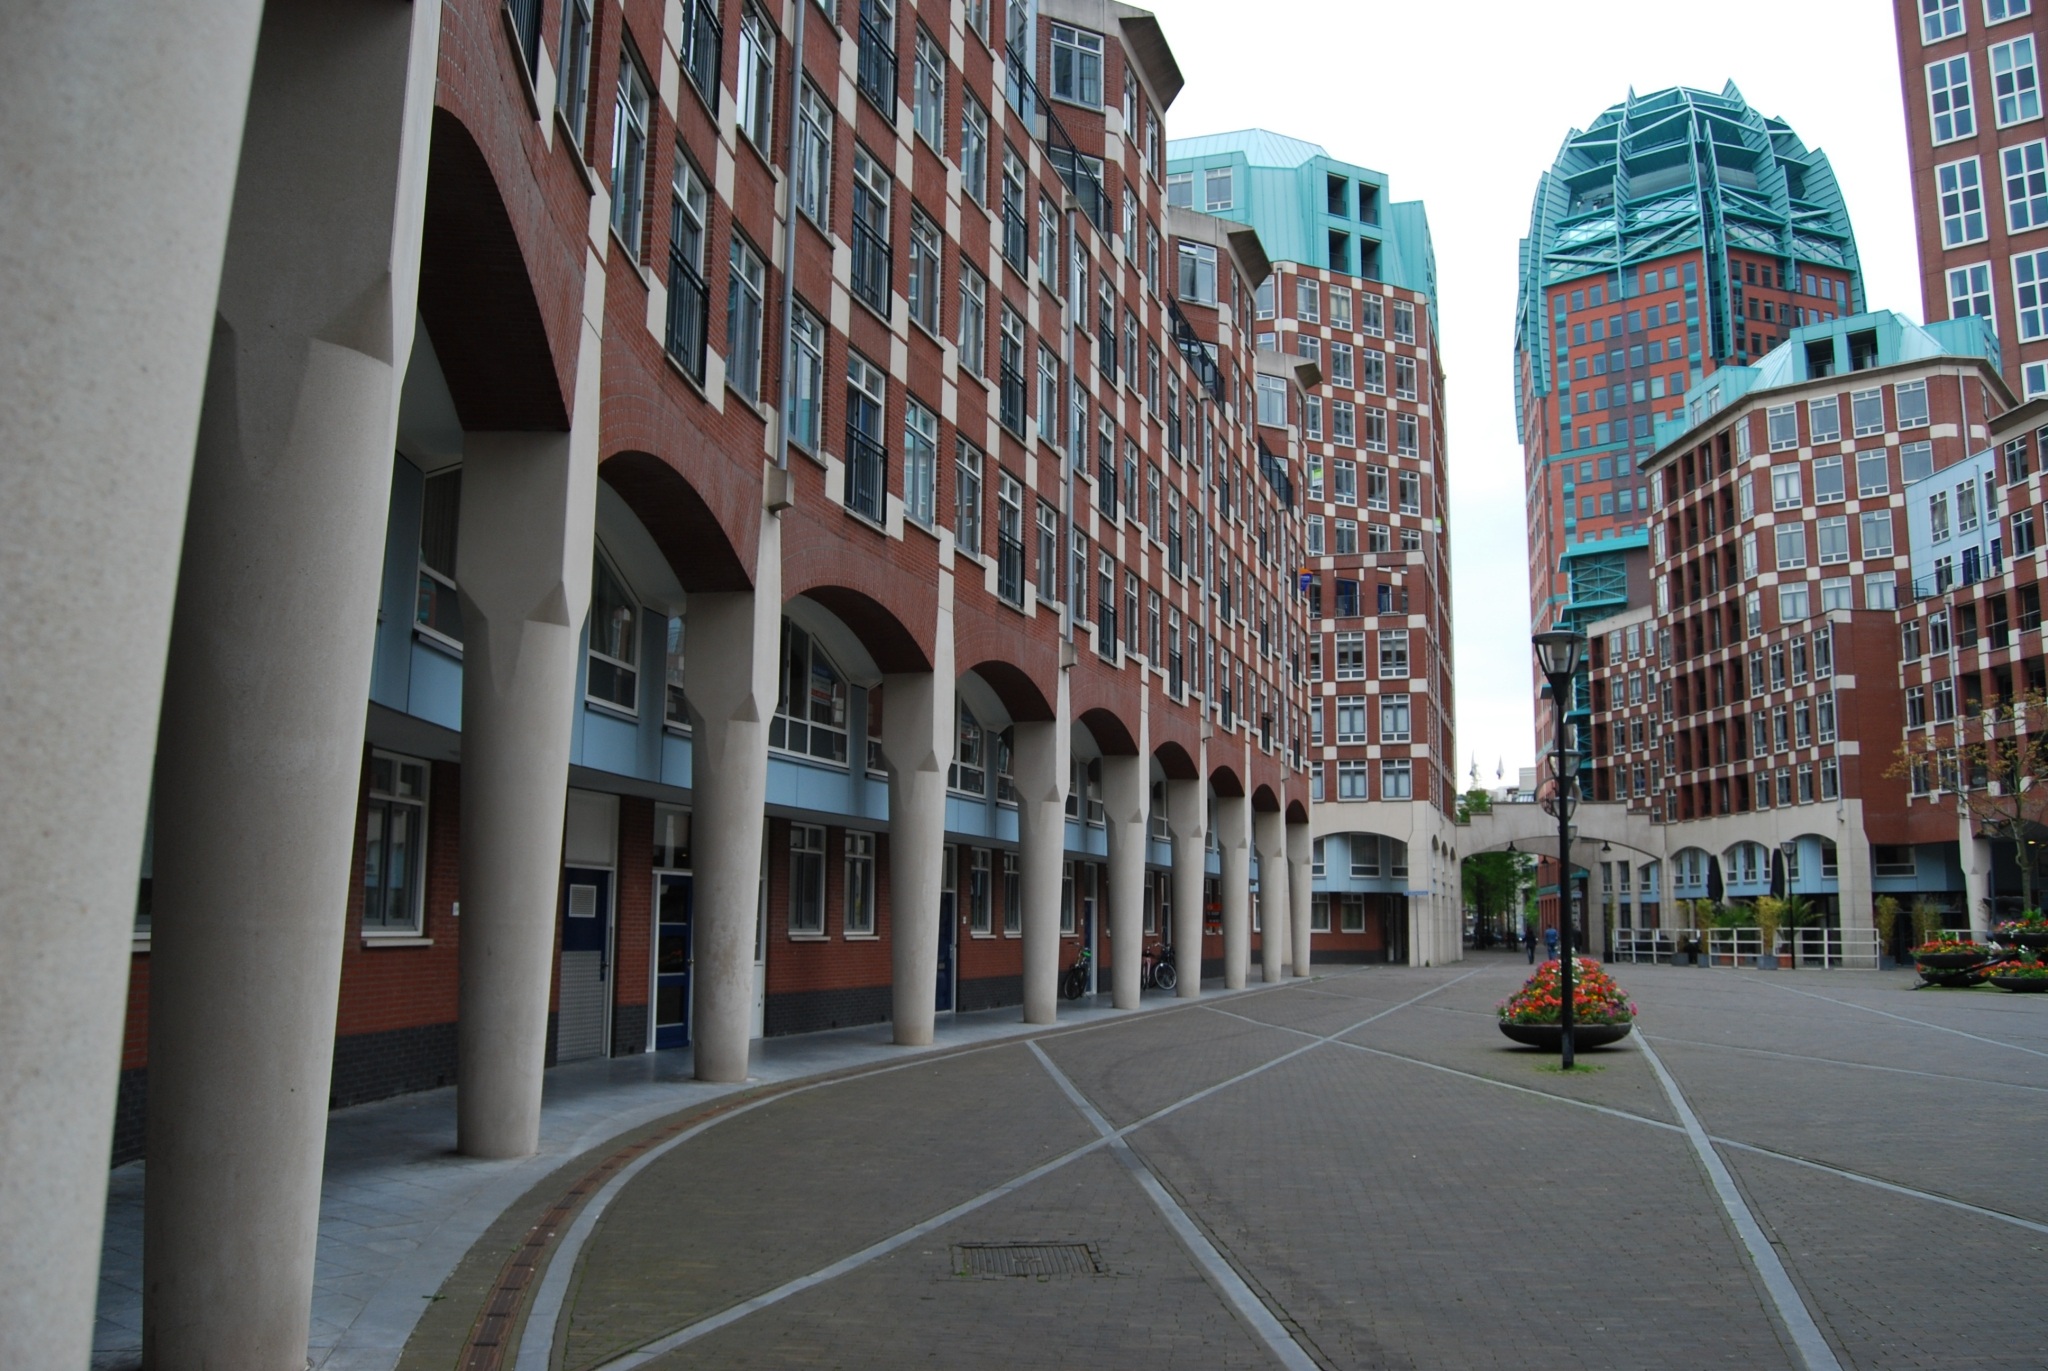
architecture, road, street, building, city, skyscraper, downtown, plaza, facade, tower block, metropolis, neighbourhood, the hague, urban area, residential area, human settlement, metropolitan area